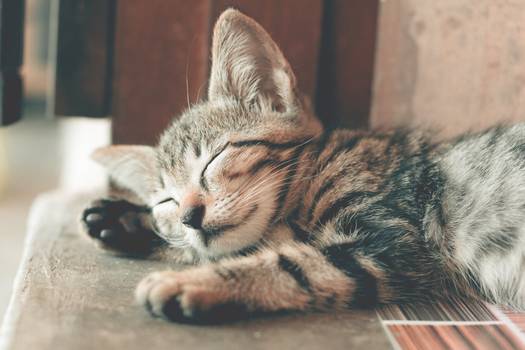
Label: No Watermark